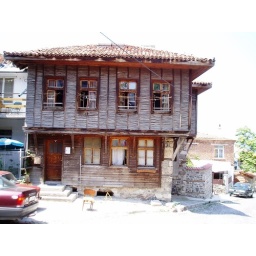
The old houses in Sozopol have a stone first floor and wooden upper floors.